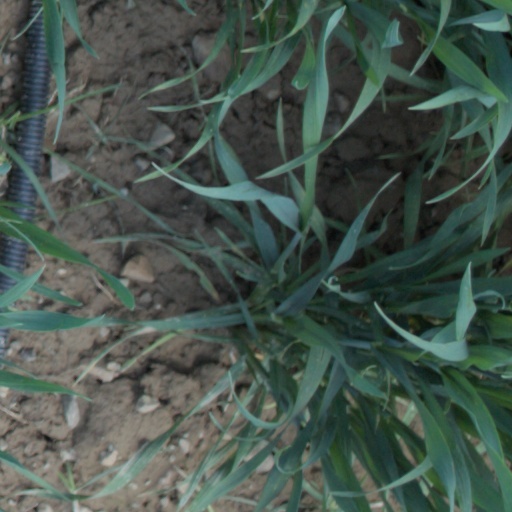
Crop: wheat